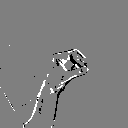
ASL letter: o